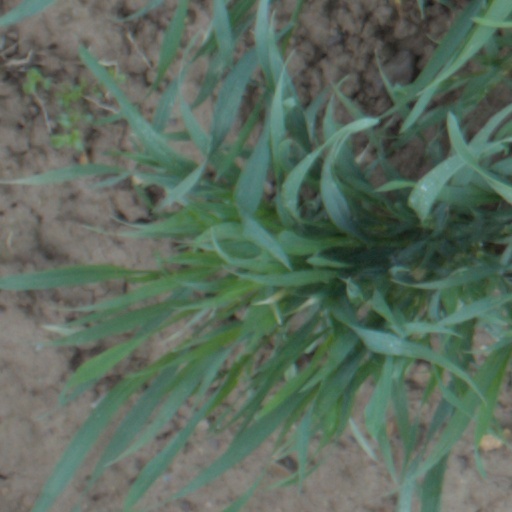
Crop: wheat